Swansea Pals

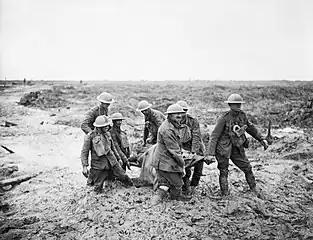
Stretcher-bearers struggle through the mud after the Battle of Pilckem Ridge, 1 August 1917 (Photograph by John Warwick Brooke).

On 6 August 1914, less than 48 hours after Britain's declaration of war, Parliament sanctioned an increase of 500,000 men for the Regular British Army, and the newly appointed Secretary of State for War, Earl Kitchener of Khartoum issued his famous call to arms: 'Your King and Country Need You', urging the first 100,000 volunteers to come forward. This group of six divisions with supporting arms became known as Kitchener's First New Army, or 'K1'. K2, K3 and K4 followed shortly afterwards. However, these were soon joined by groups of men from particular localities or backgrounds who wished to serve together. Starting in London and Liverpool, the phenomenon of 'Pals battalions' quickly spread across the country, as local recruiting committees offered complete units to the War Office (WO), which constituted the Fifth New Army (K5).